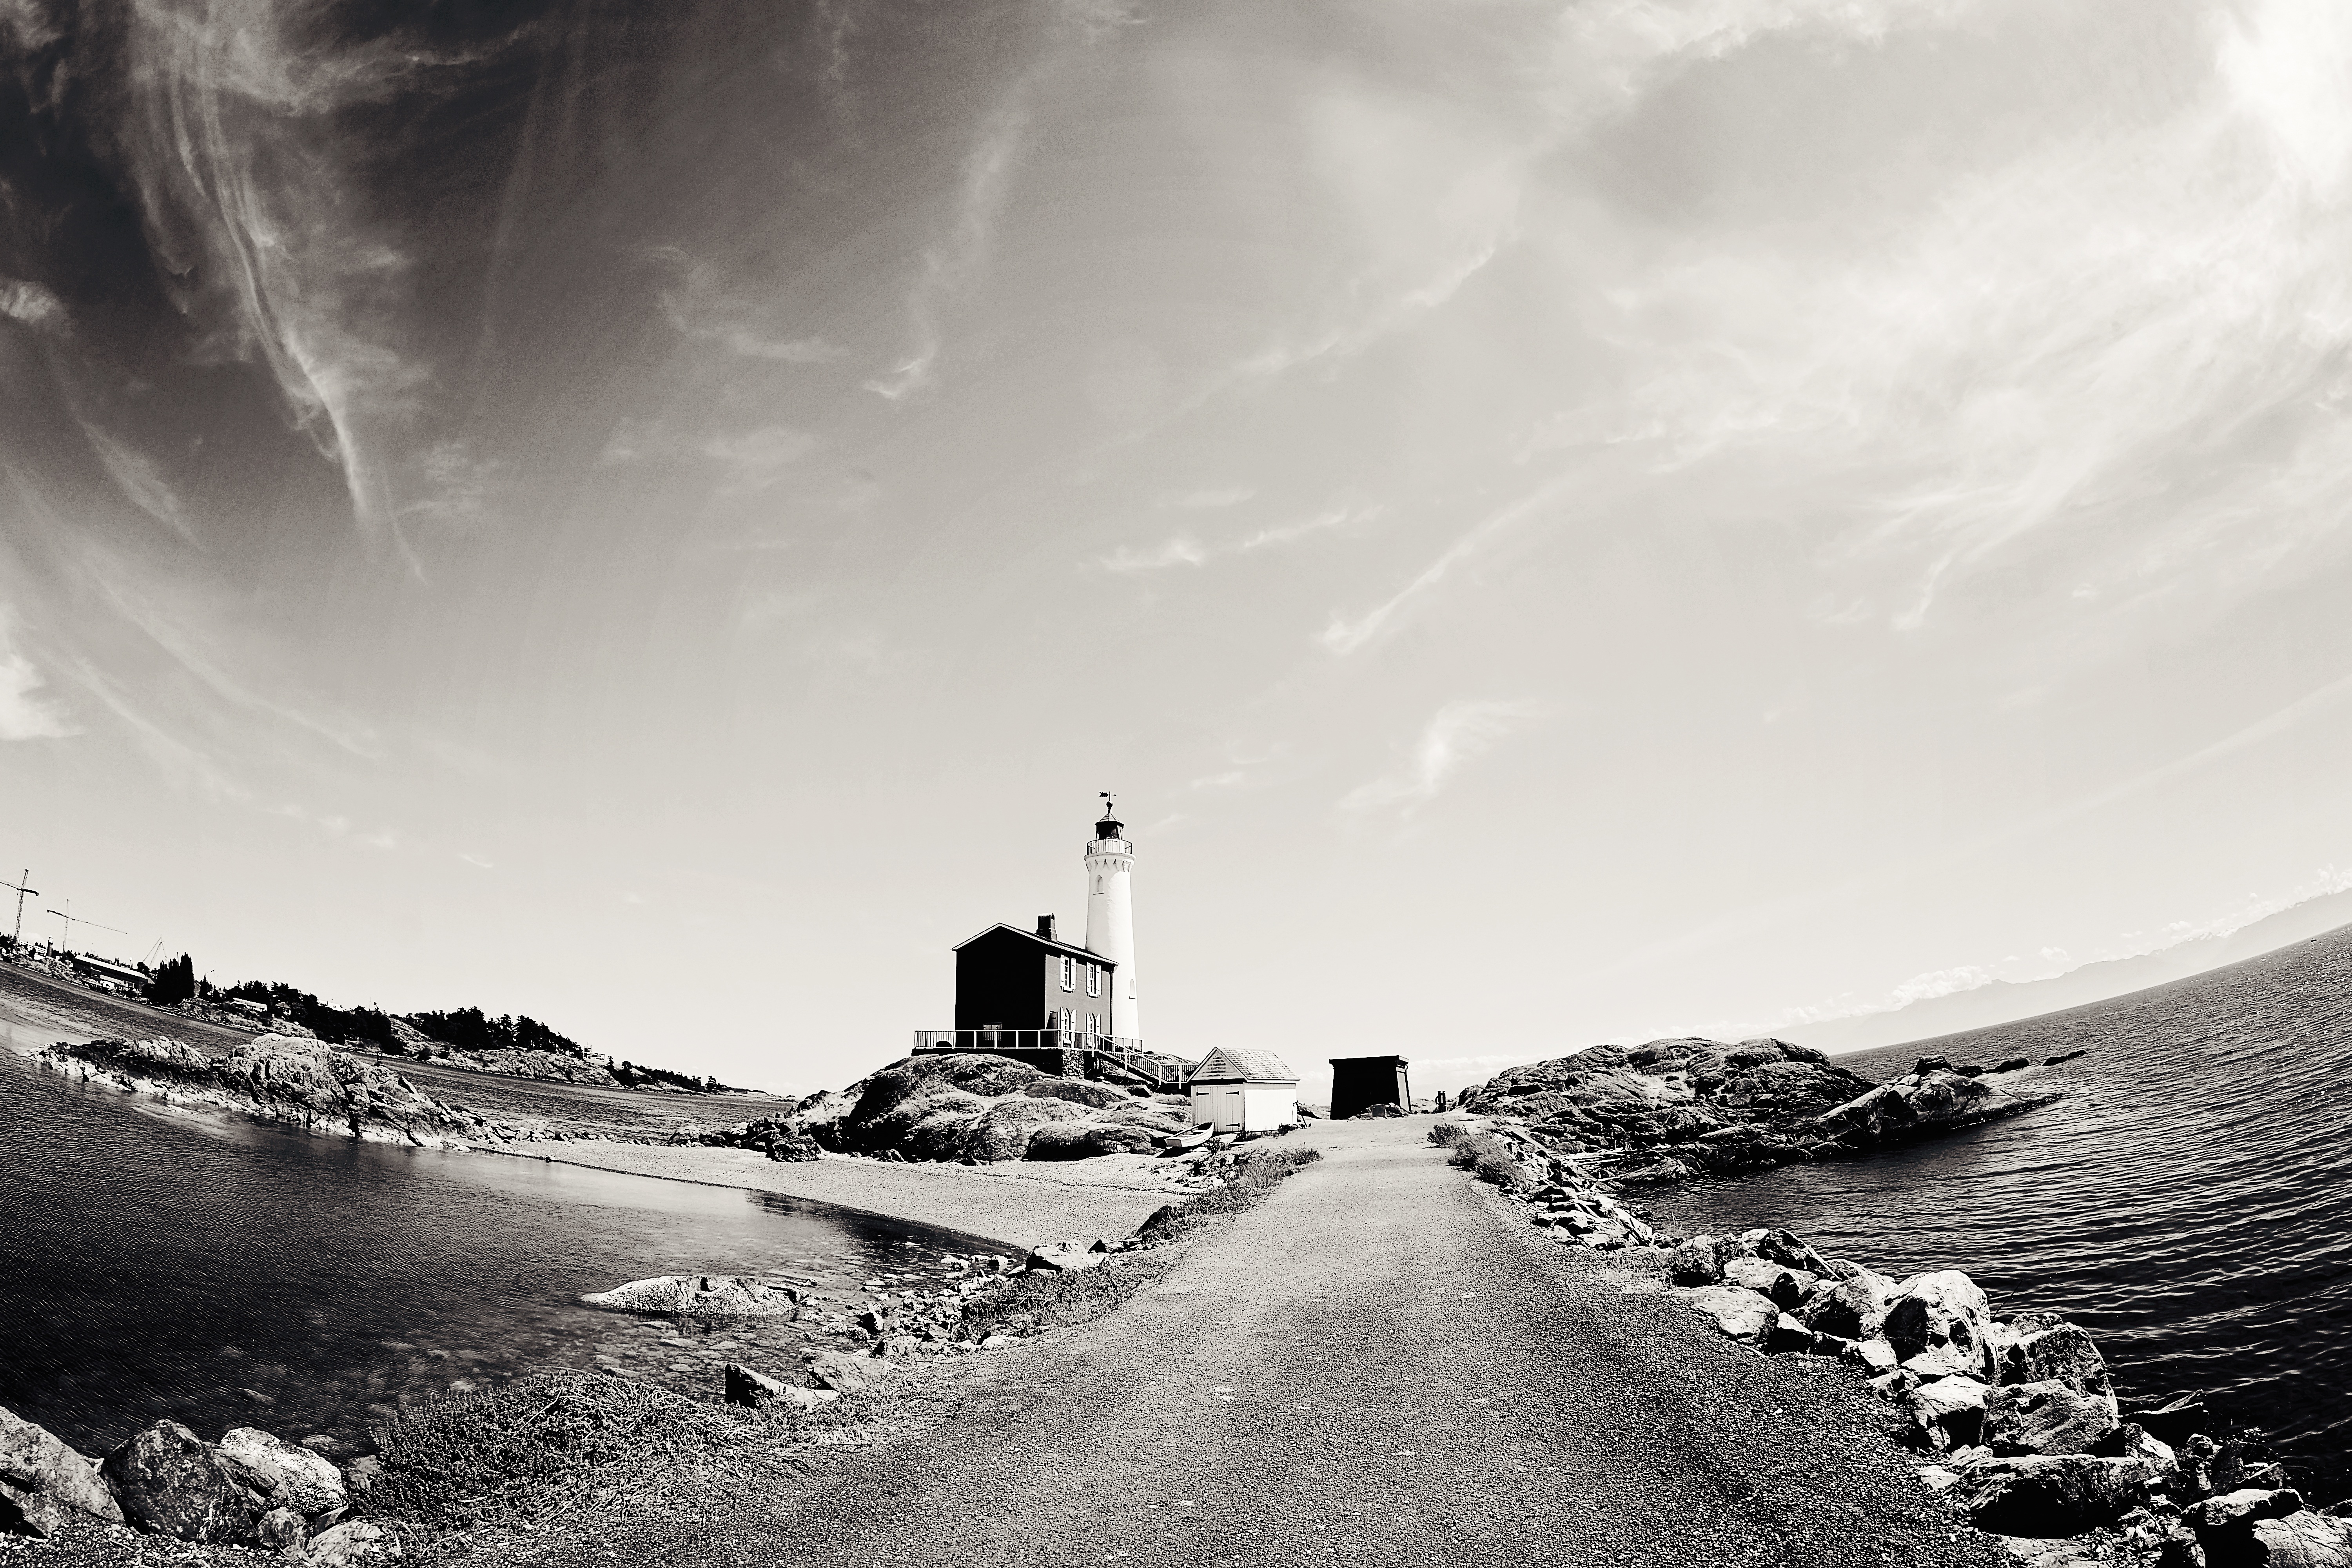
beach, sea, coast, water, sand, ocean, horizon, light, cloud, black and white, lighthouse, sky, white, photography, sunlight, shore, wave, vacation, coastline, tower, weather, landmark, monochrome, marine, victoria, monochrome photography, wind wave